Alesha Dixon

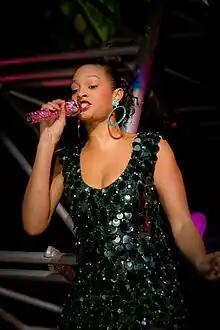
Alesha Dixon performing in Leeds in 2008.

After she won "Strictly Come Dancing", Dixon soon became the centre of a bidding war between record labels and even Polydor Records, the label that had dropped her months previously, put in an offer. Dixon, however, chose to sign a four-album contract with Asylum Records in 2008. Dixon's first new album as part of her contract, "The Alesha Show" was released in the UK on 24 November 2008 and 21 November in Ireland. The official first single from the album, "The Boy Does Nothing" became her first solo top ten hit on the UK Singles Chart, following a 76 spot jump from 84 to 8 on the UK Singles Chart on downloads alone; the single eventually peaked at number 5 and received Gold certification. The song also became a commercial success in continental Europe and peaked in the top ten on the Australian Singles Chart. The single sold 1,000,000 copies worldwide.